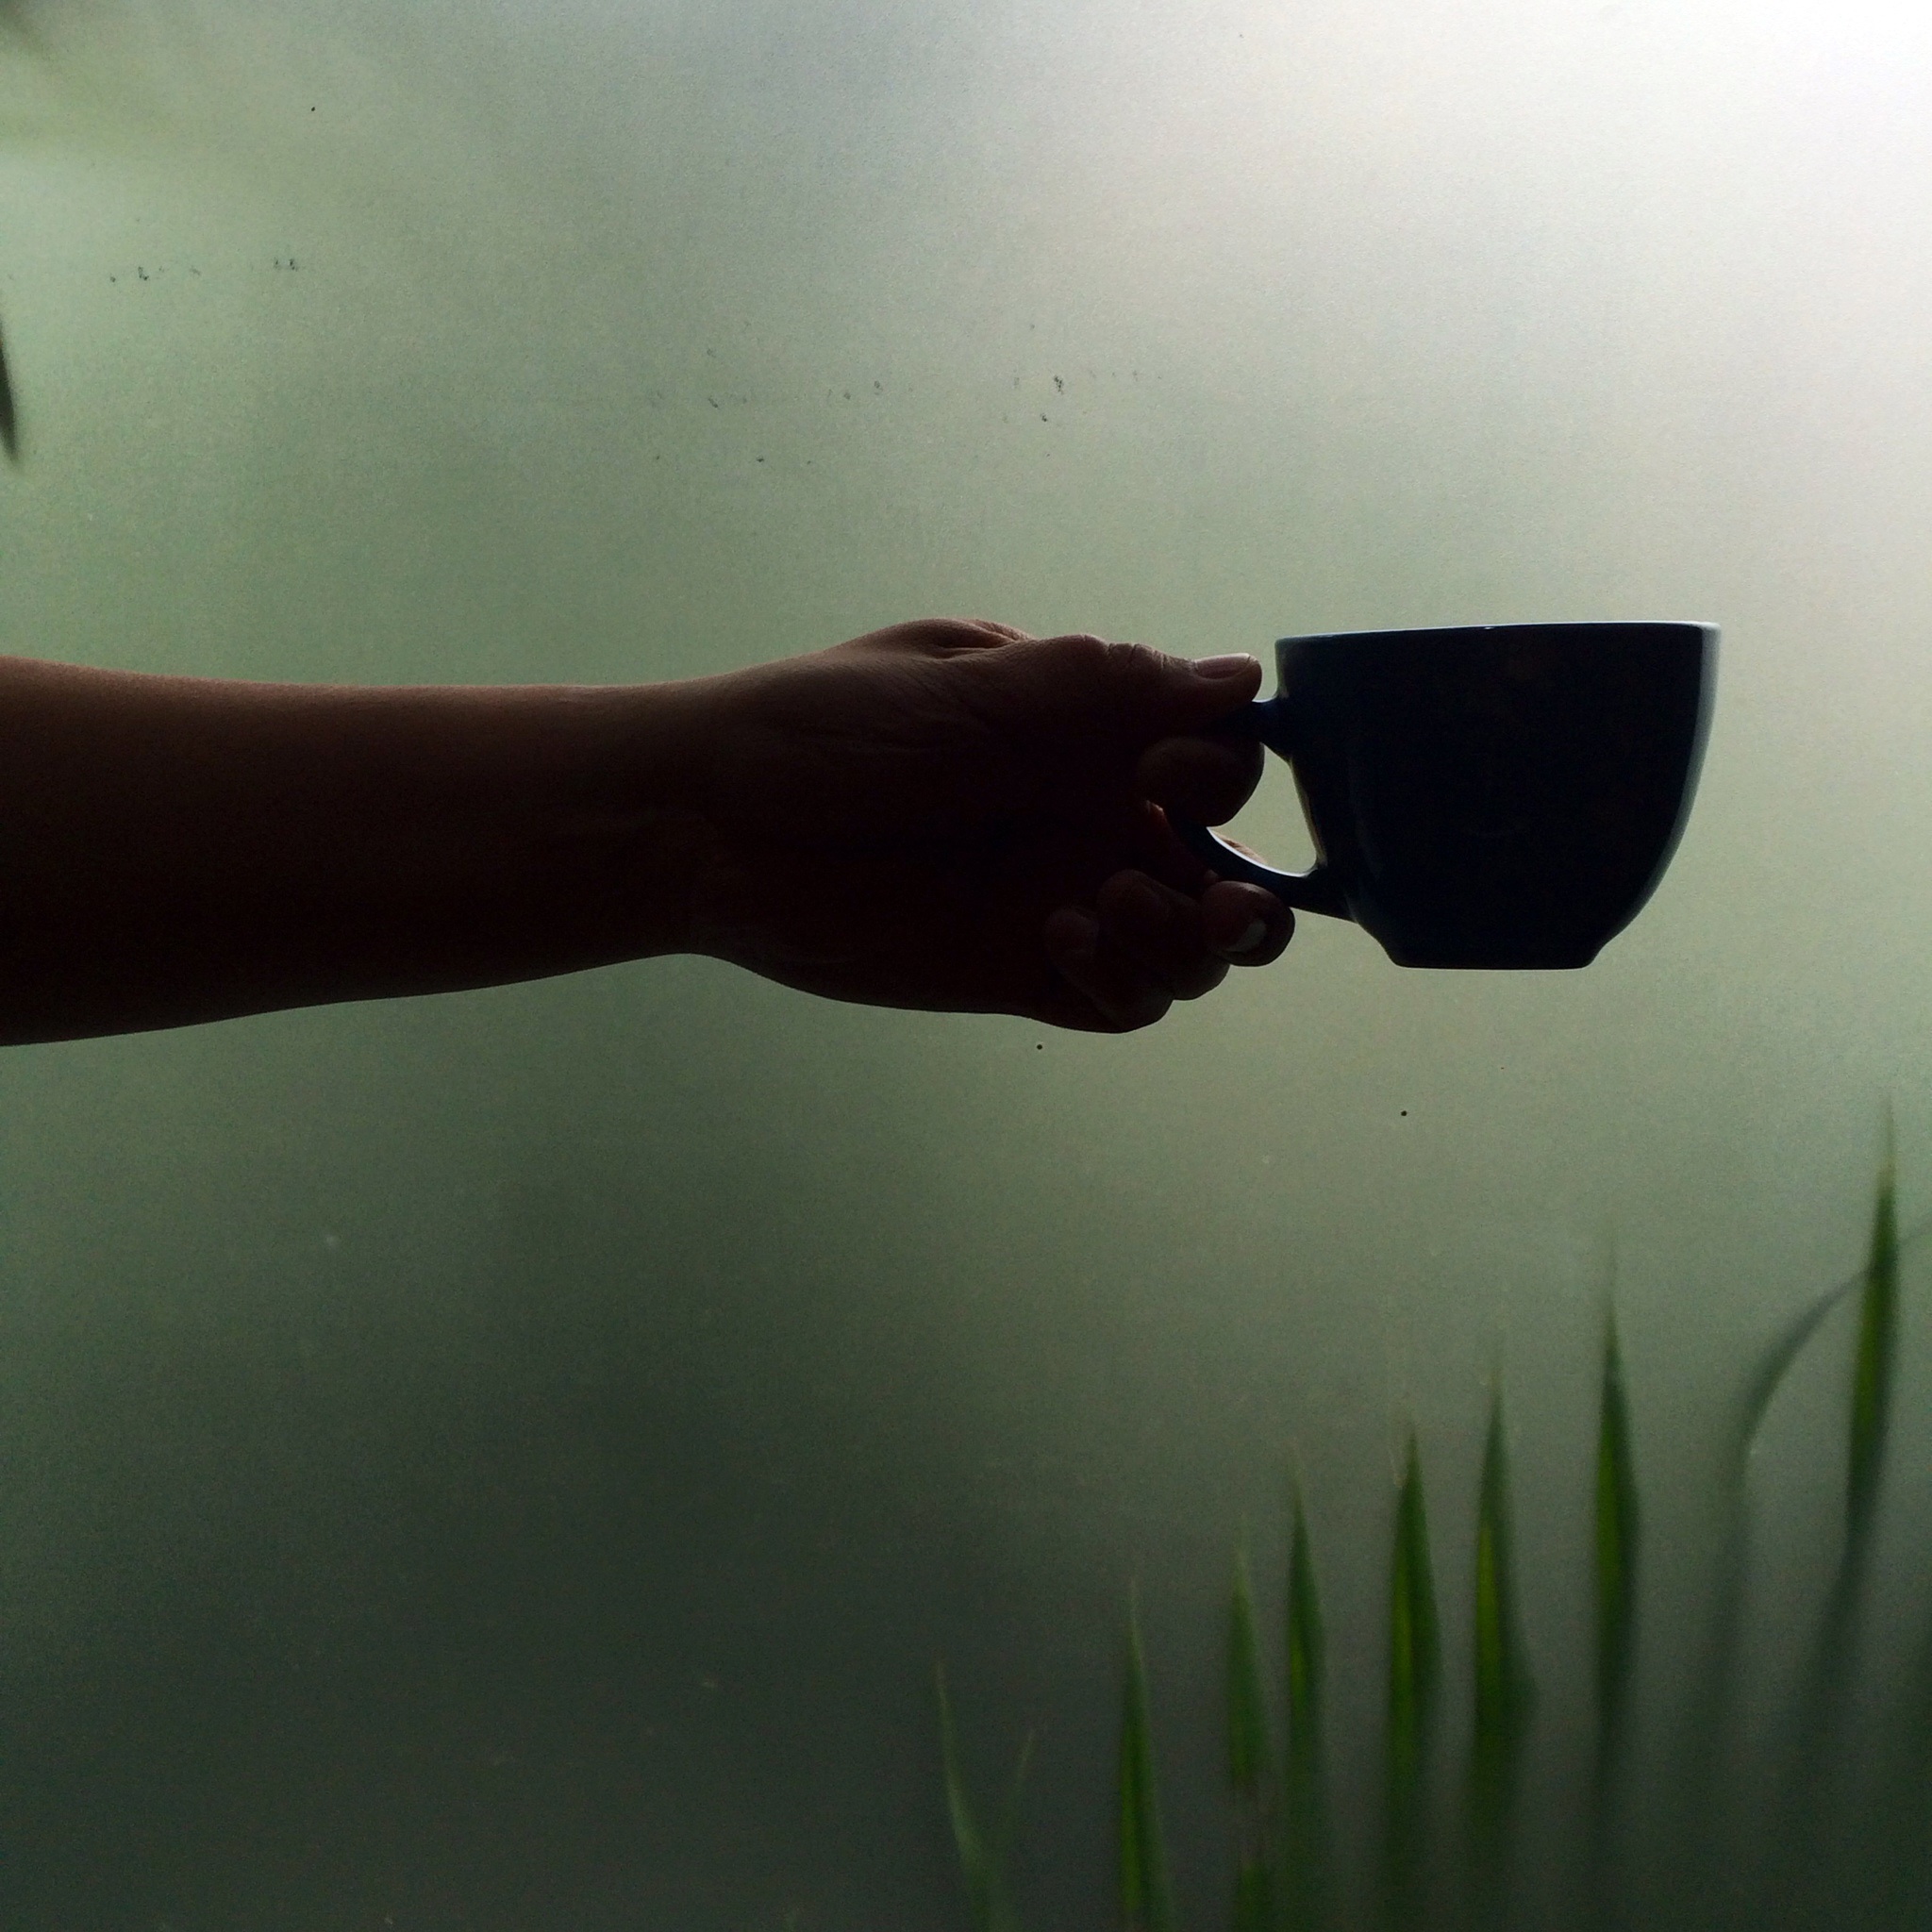
hand, light, photography, green, black, arm, close up, glasses